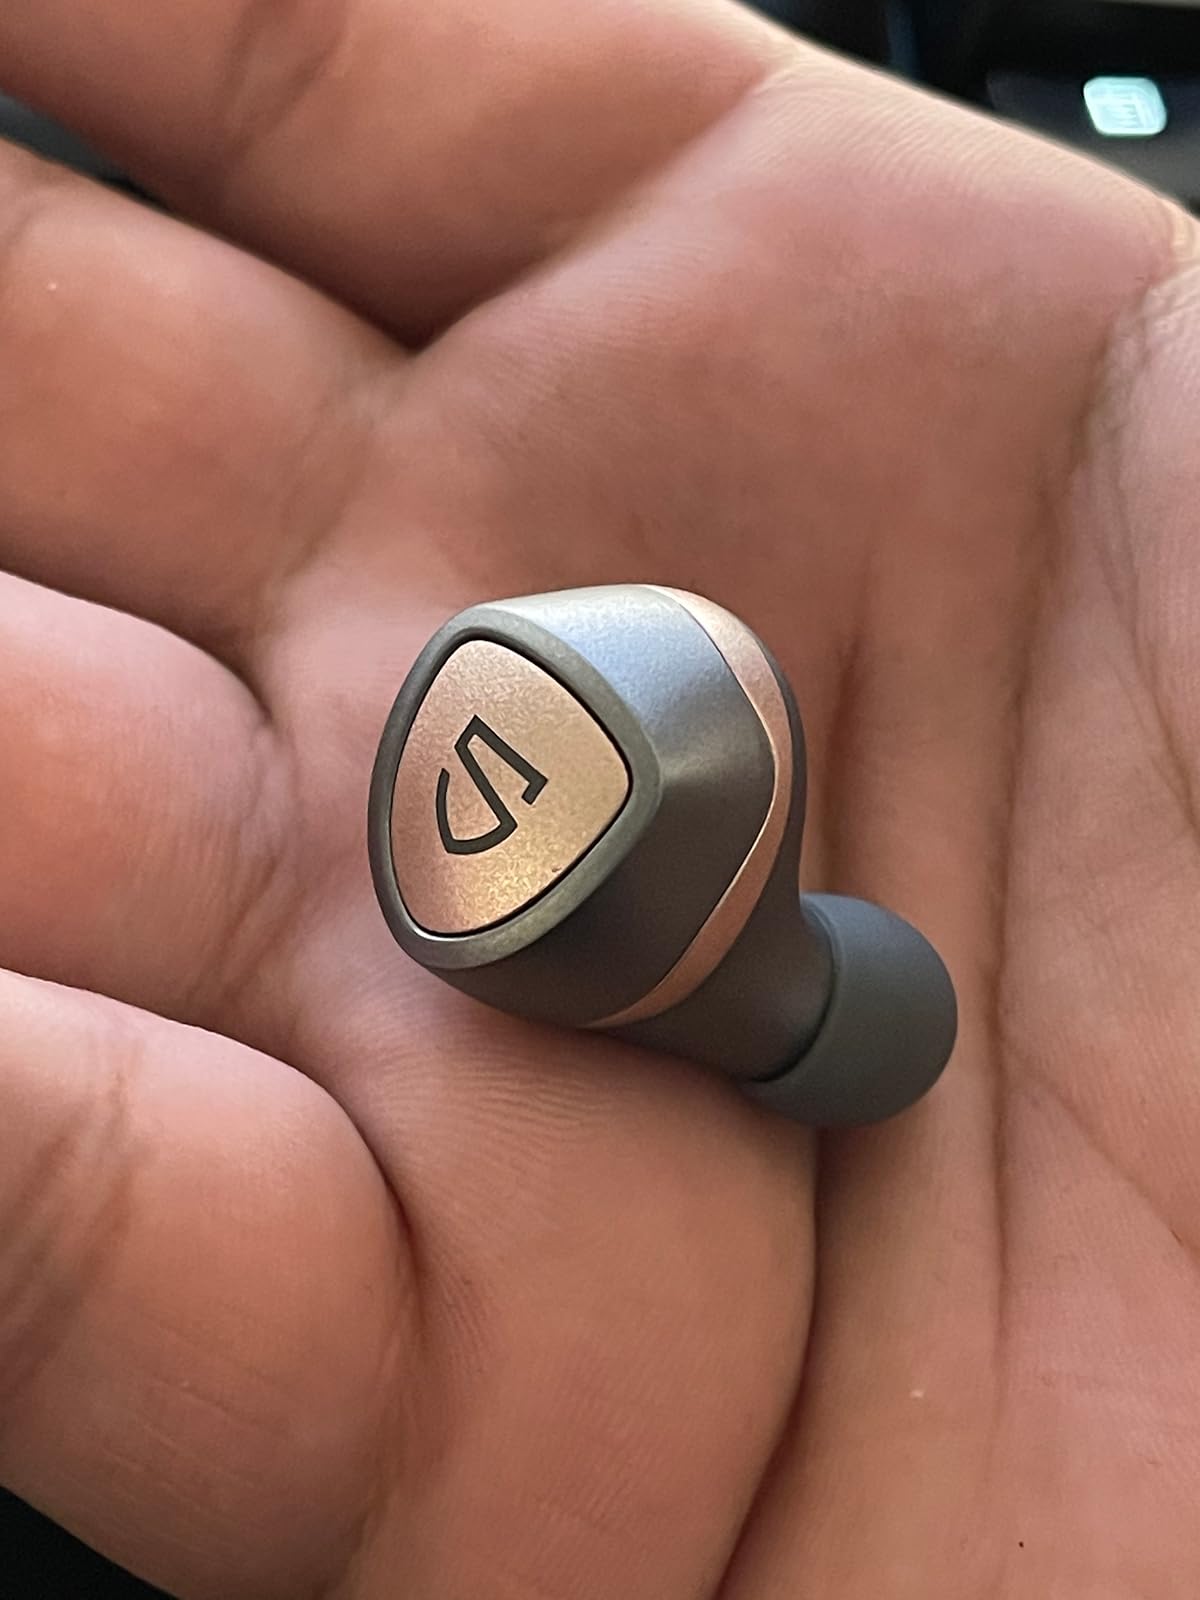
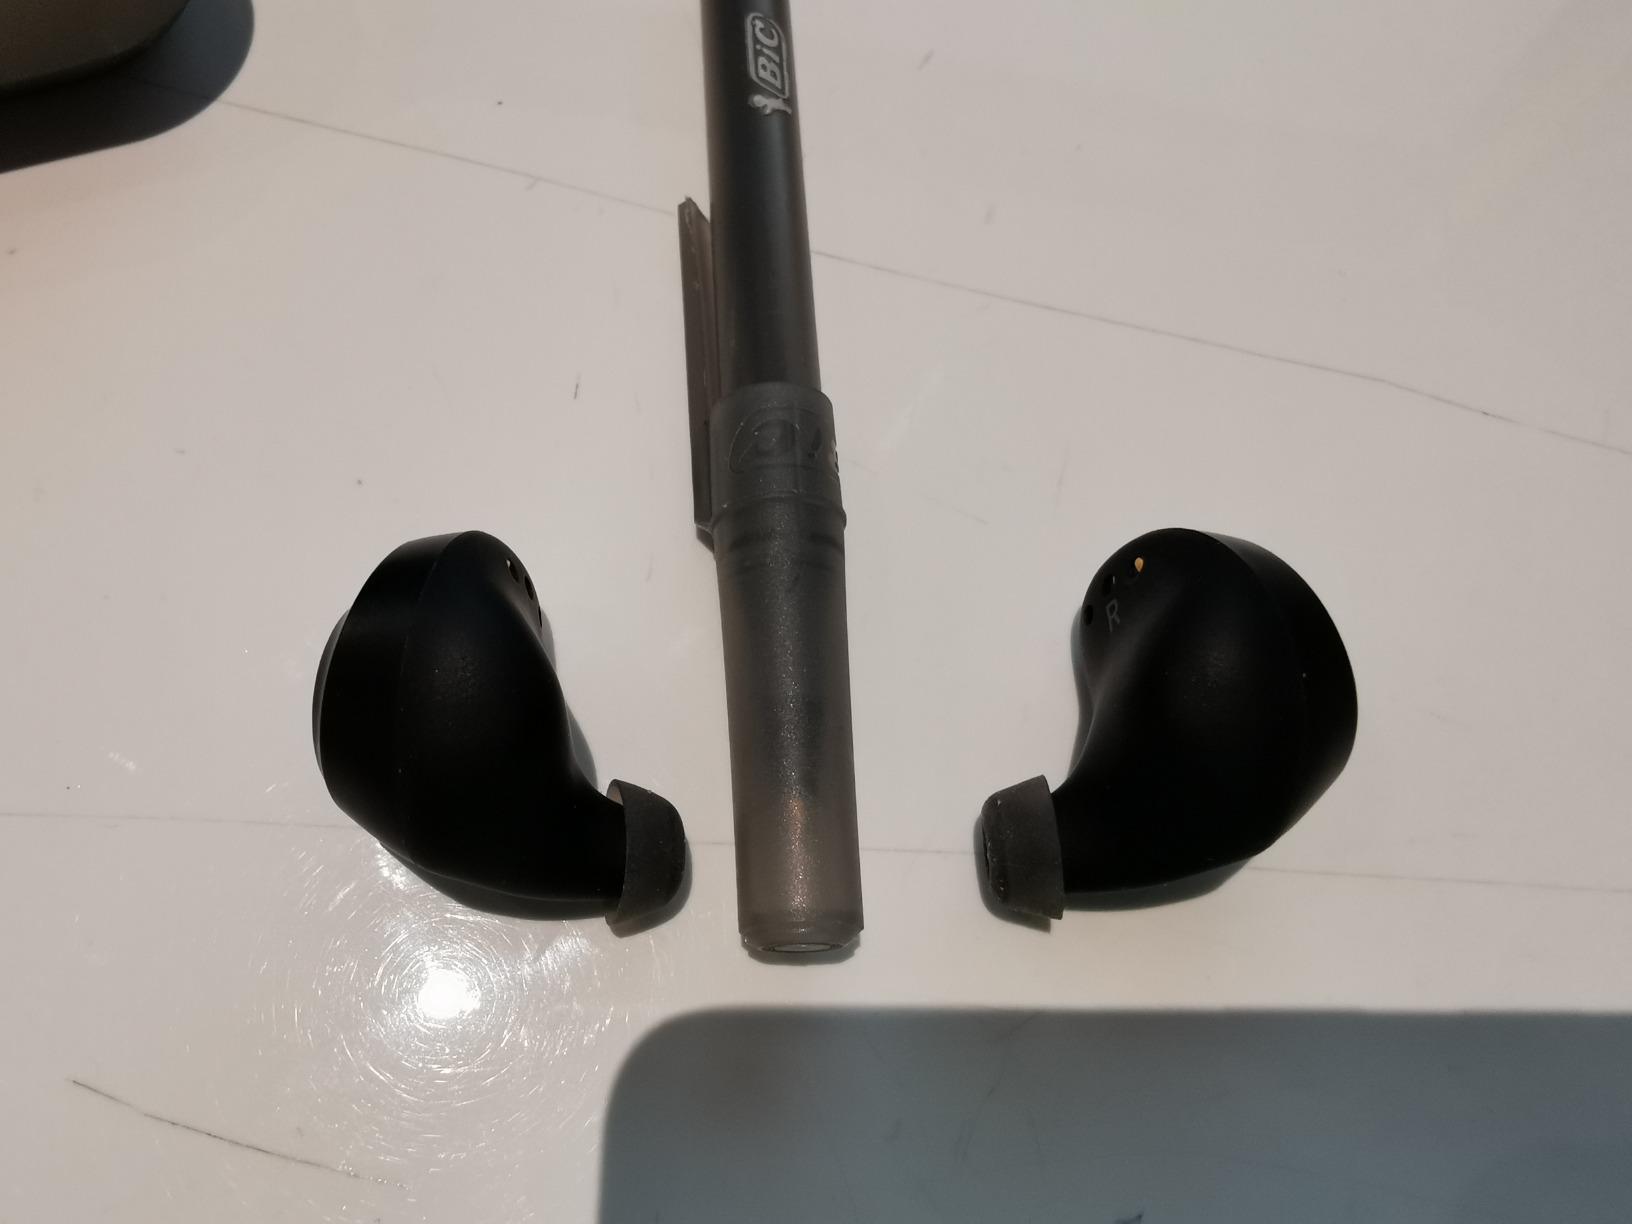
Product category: earbuds
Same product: no